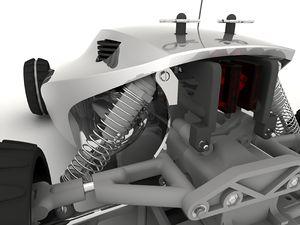
CATIA est un logiciel de conception assistée par ordinateur créé au départ par la société Dassault Aviation pour ses propres besoins sous le nom de CATI. La compagnie Dassault Systèmes fut créée en 1981 pour en assurer le développement et la maintenance sous le nom de CATIA, IBM en assurant la commercialisation.